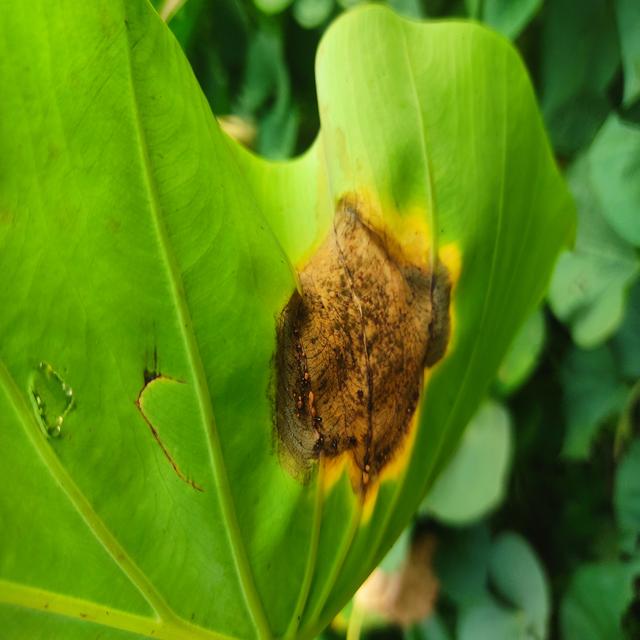
Label: Late_Blight